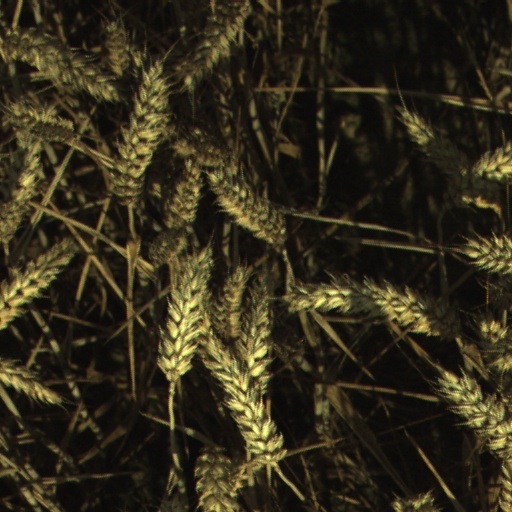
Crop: wheat